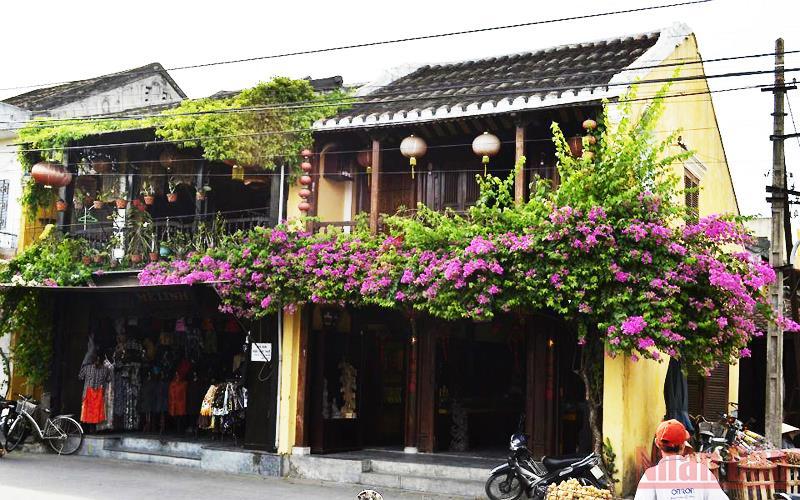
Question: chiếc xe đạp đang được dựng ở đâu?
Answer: ở trước một căn nhà bán các loại quần áo